Lent Bumps 2022

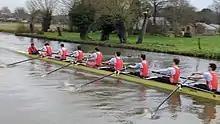
LMBC rowing over as head of Lents, Saturday

rowed over on all four days to retain the men's headship they won in 2020.